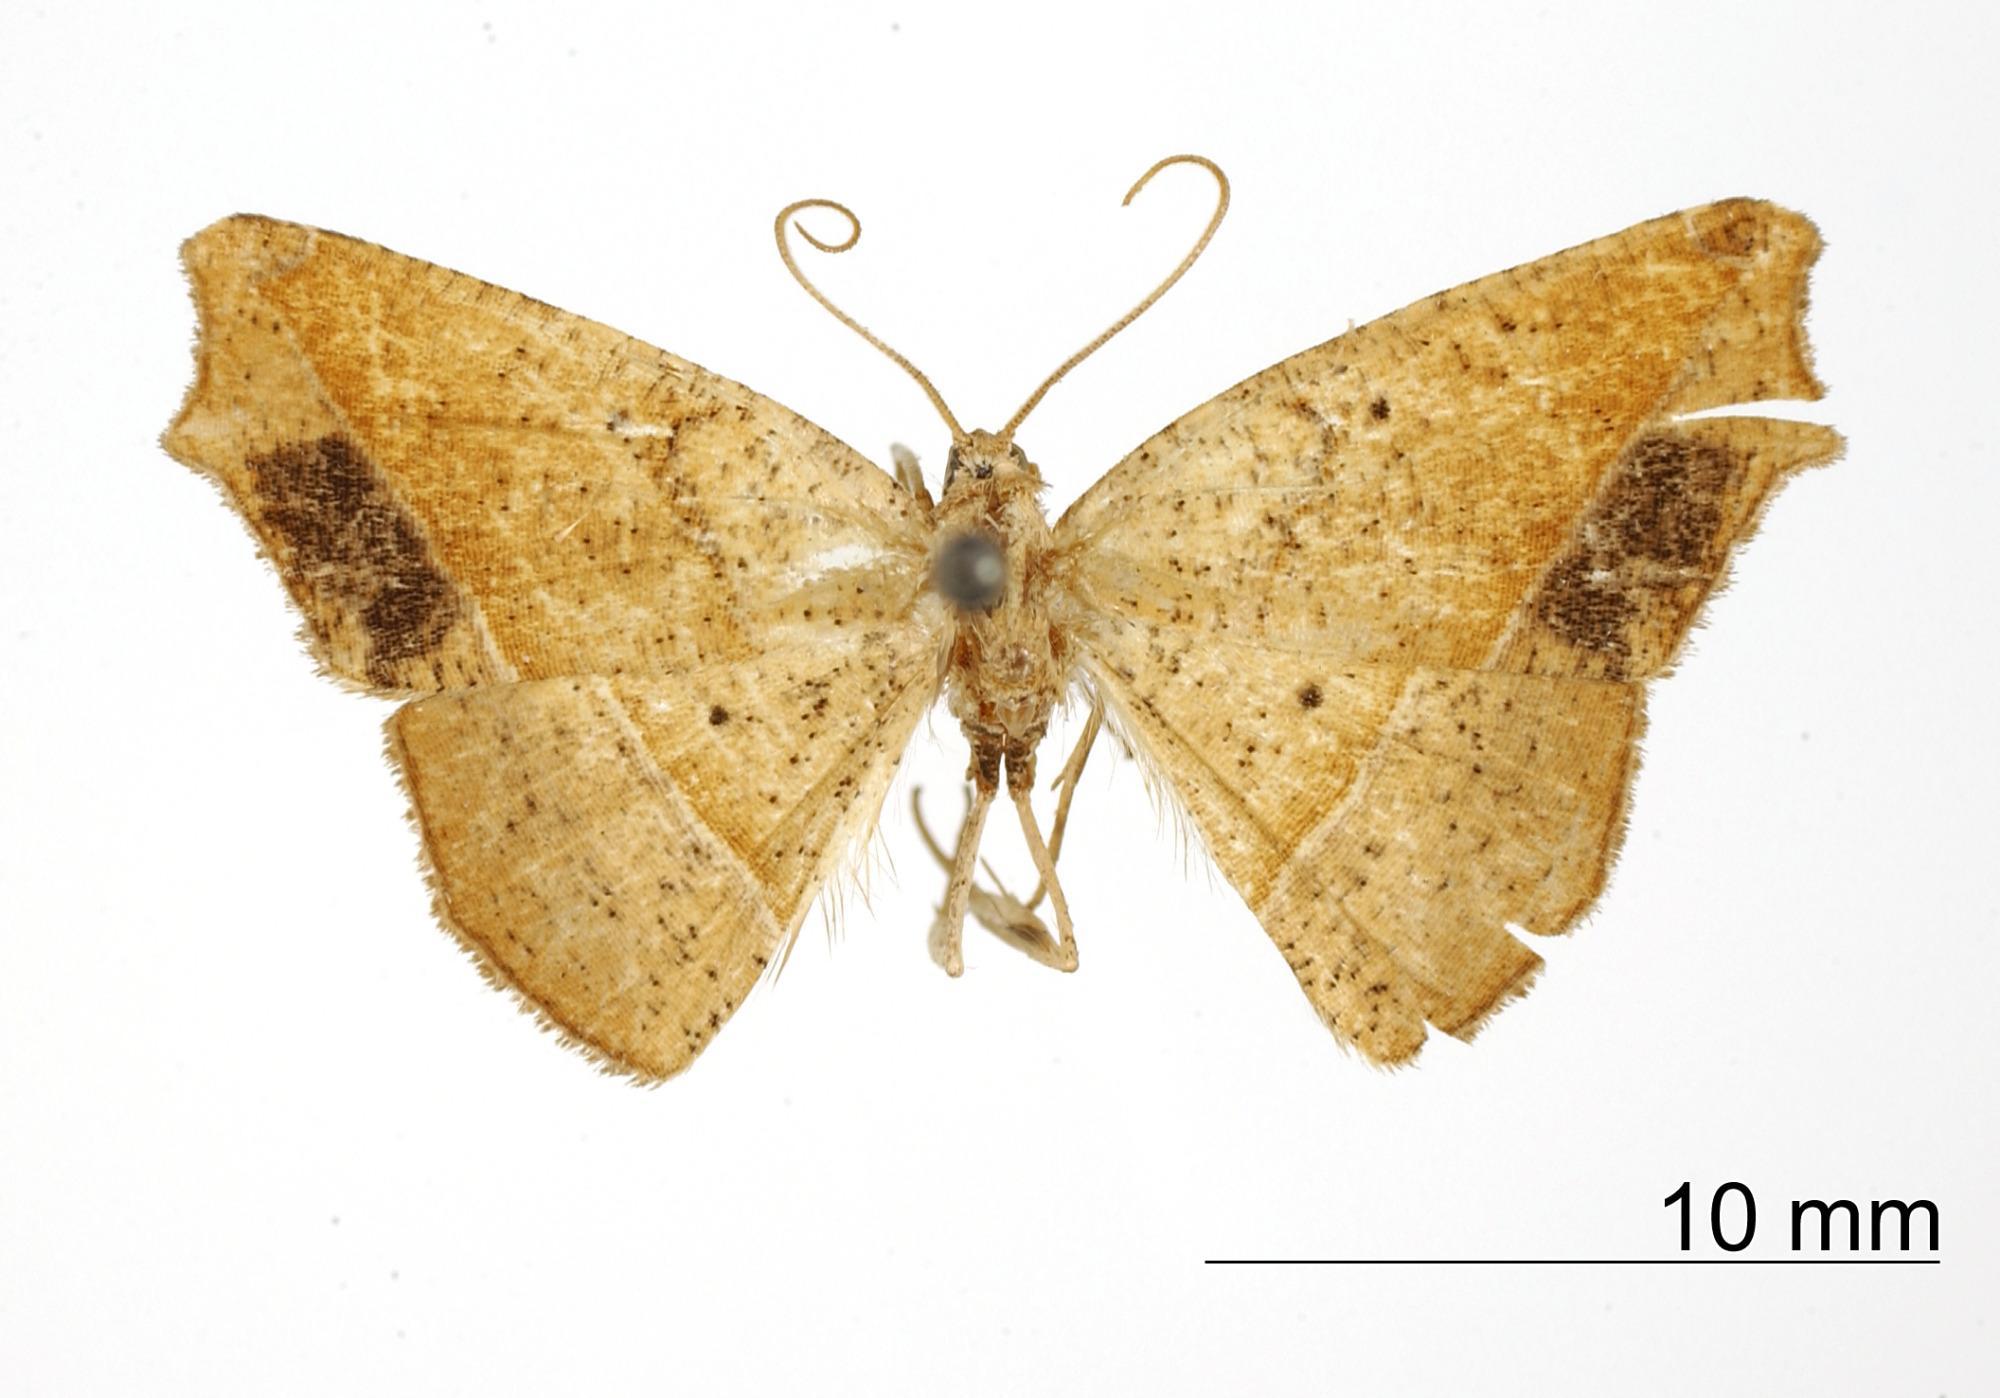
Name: Syncrenis ustimargo
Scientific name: Syncrenis ustimargo Warren, 1906
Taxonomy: Animalia, Arthropoda, Insecta, Lepidoptera, Geometridae, Ennominae
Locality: St. Jean, Maroni, French Guiana, French Guiana